Horsez

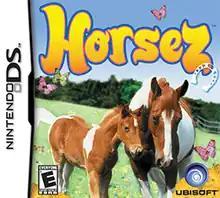

Horsez refers to one of four video games released by Ubisoft in 2006, as part of the "Petz" series, for Nintendo DS, PlayStation 2, PC and Game Boy Advance. Developed as various entries in Lexis Numérique's "Alexandra Ledermann" series, they were originally released as: for the PS2, ""; for the PC, ""; for the DS, ""; and for GBA, DTP Entertainment's "Pferd & Pony: Mein Gestüt".